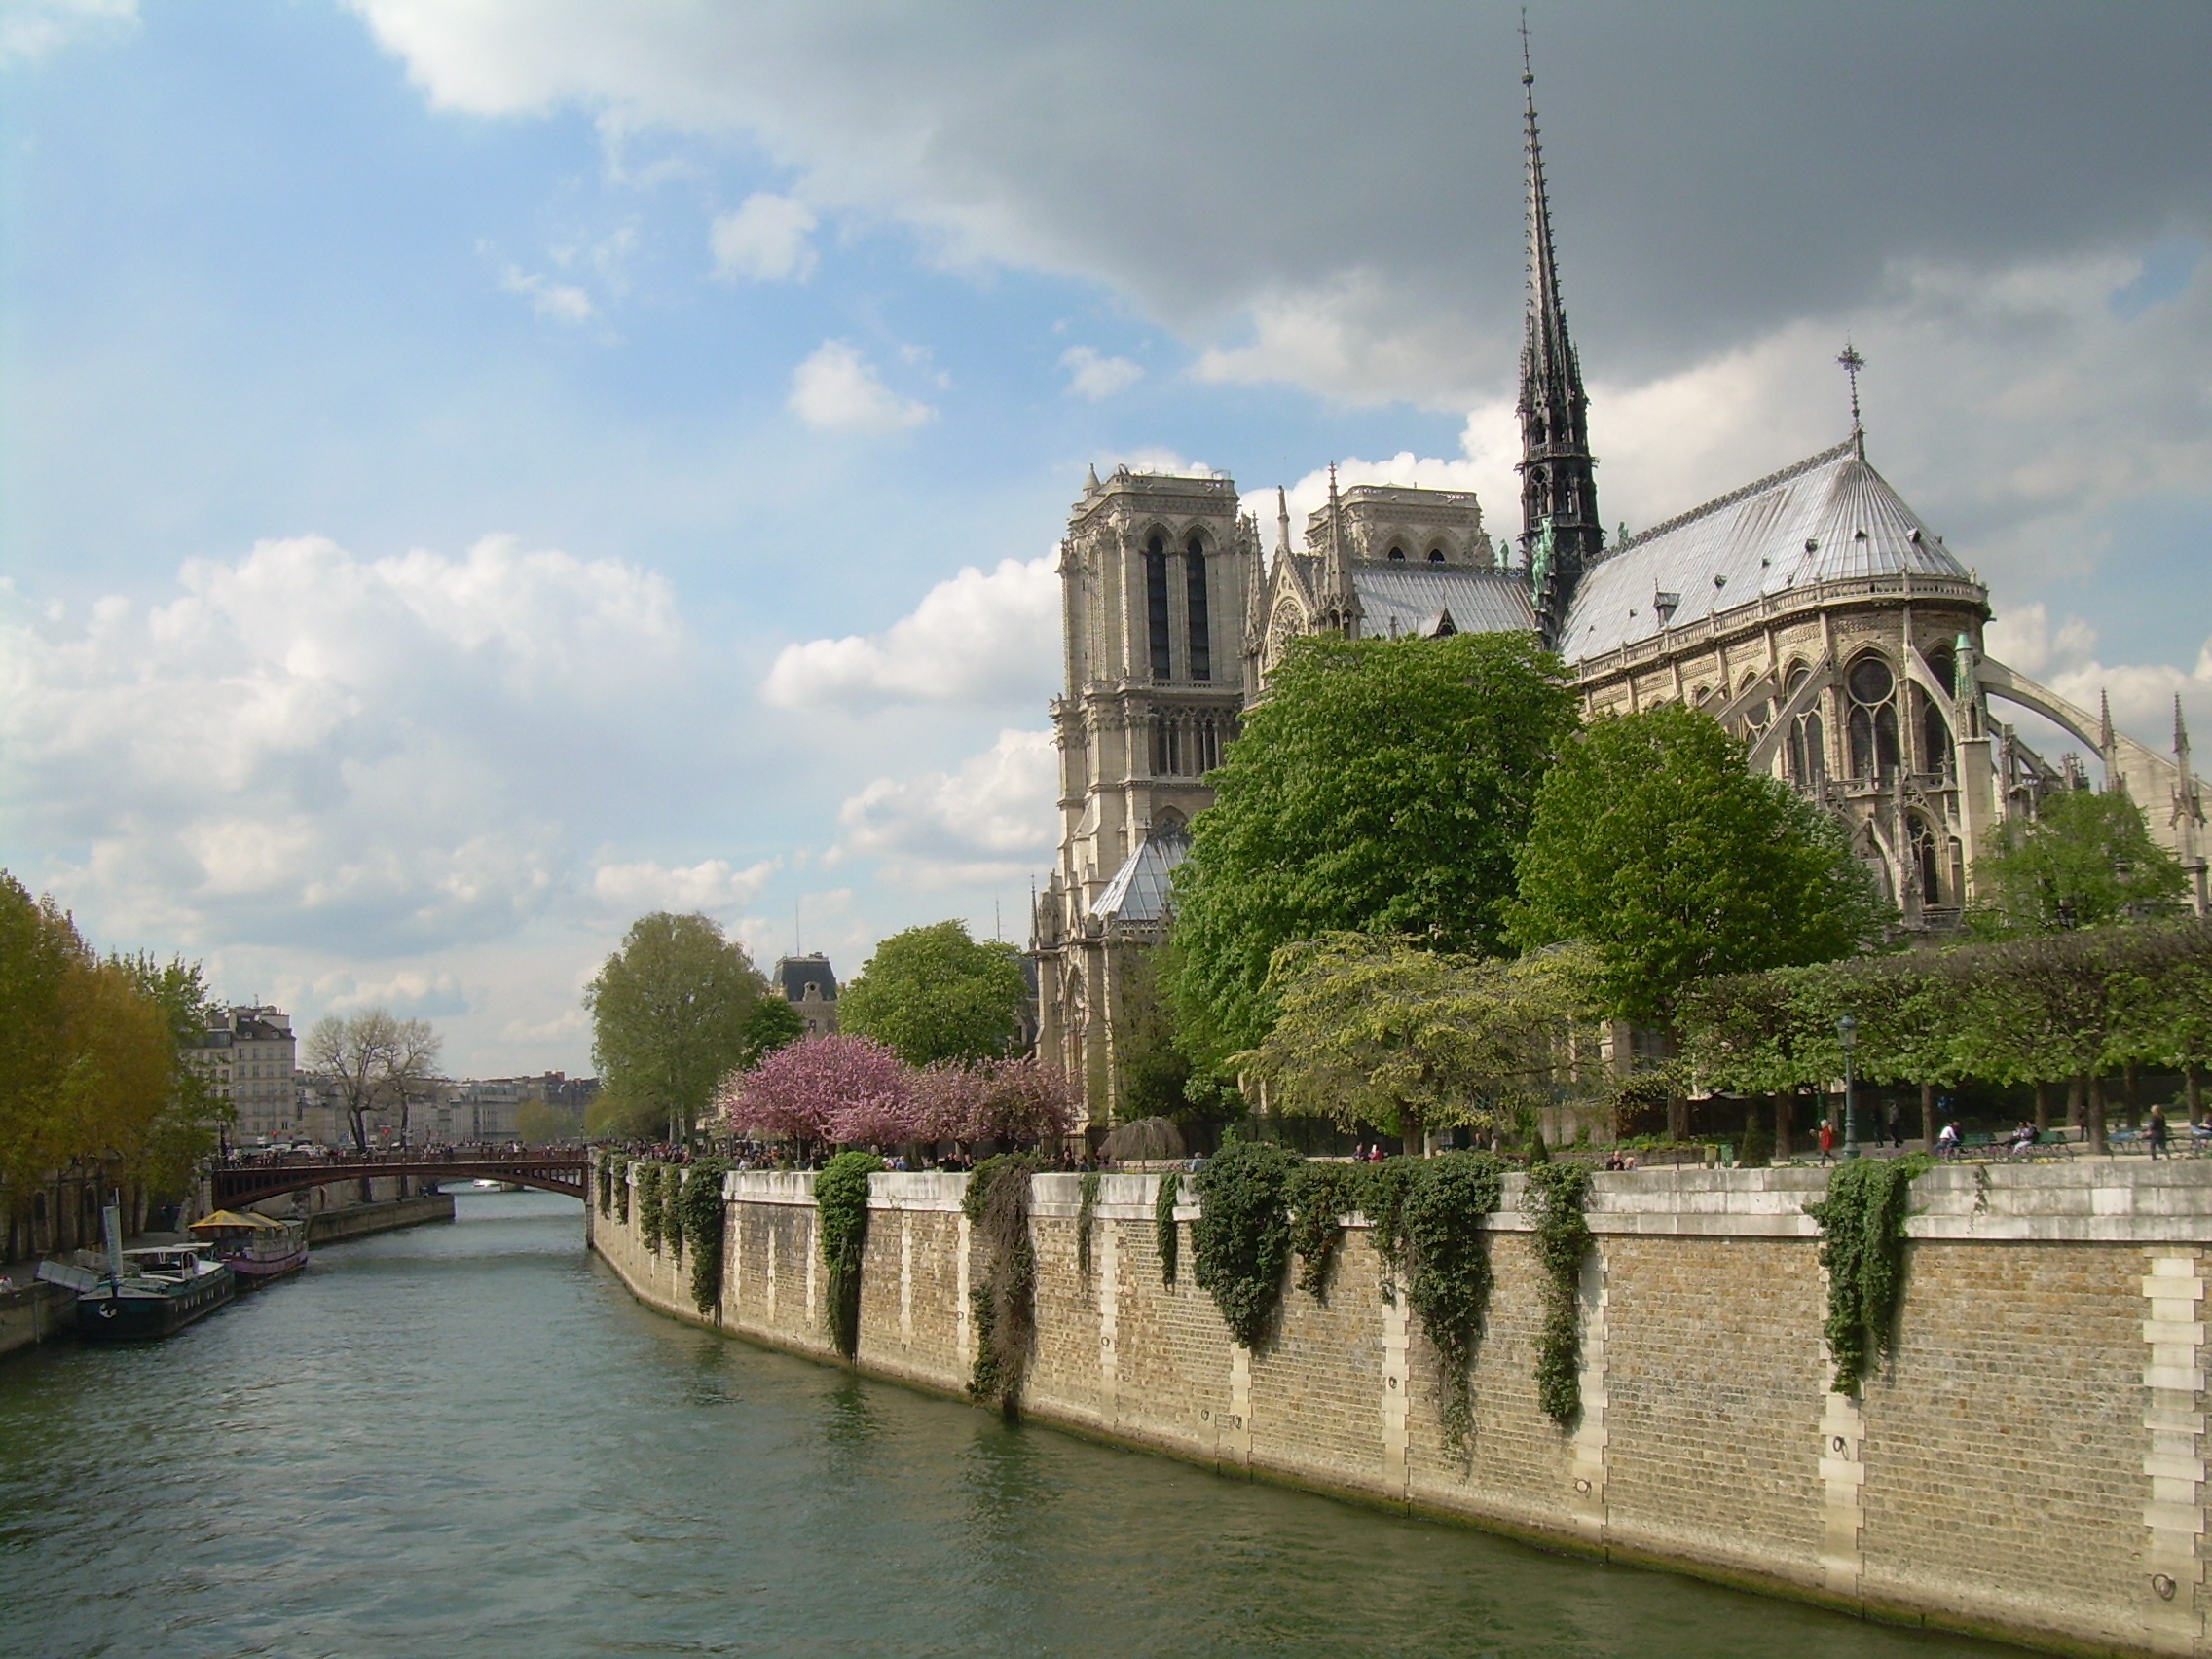
flower, building, chateau, palace, paris, river, canal, cityscape, landmark, cathedral, tourism, waterway, place of worship, moat, notre dame, tours, historic site, water castle